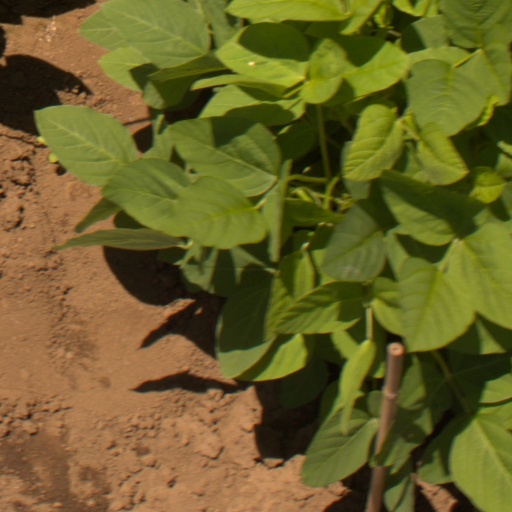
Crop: soybean